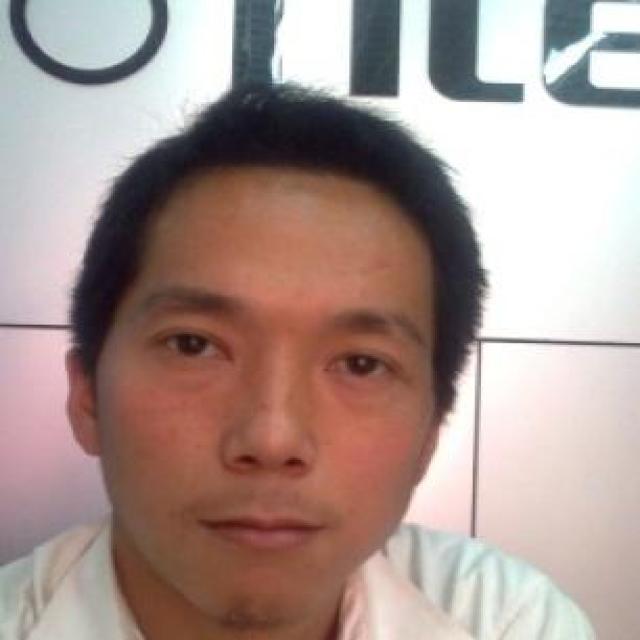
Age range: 21-44